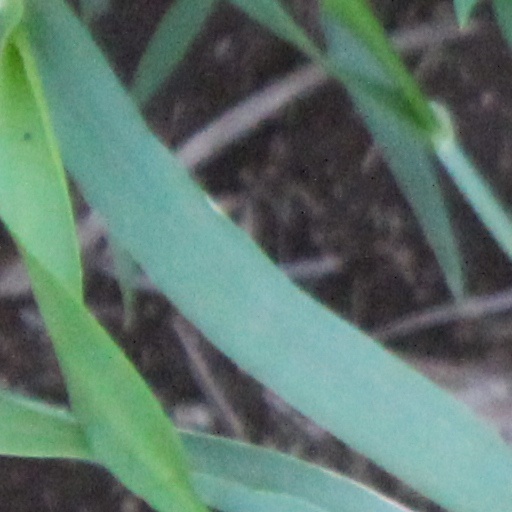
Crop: wheat